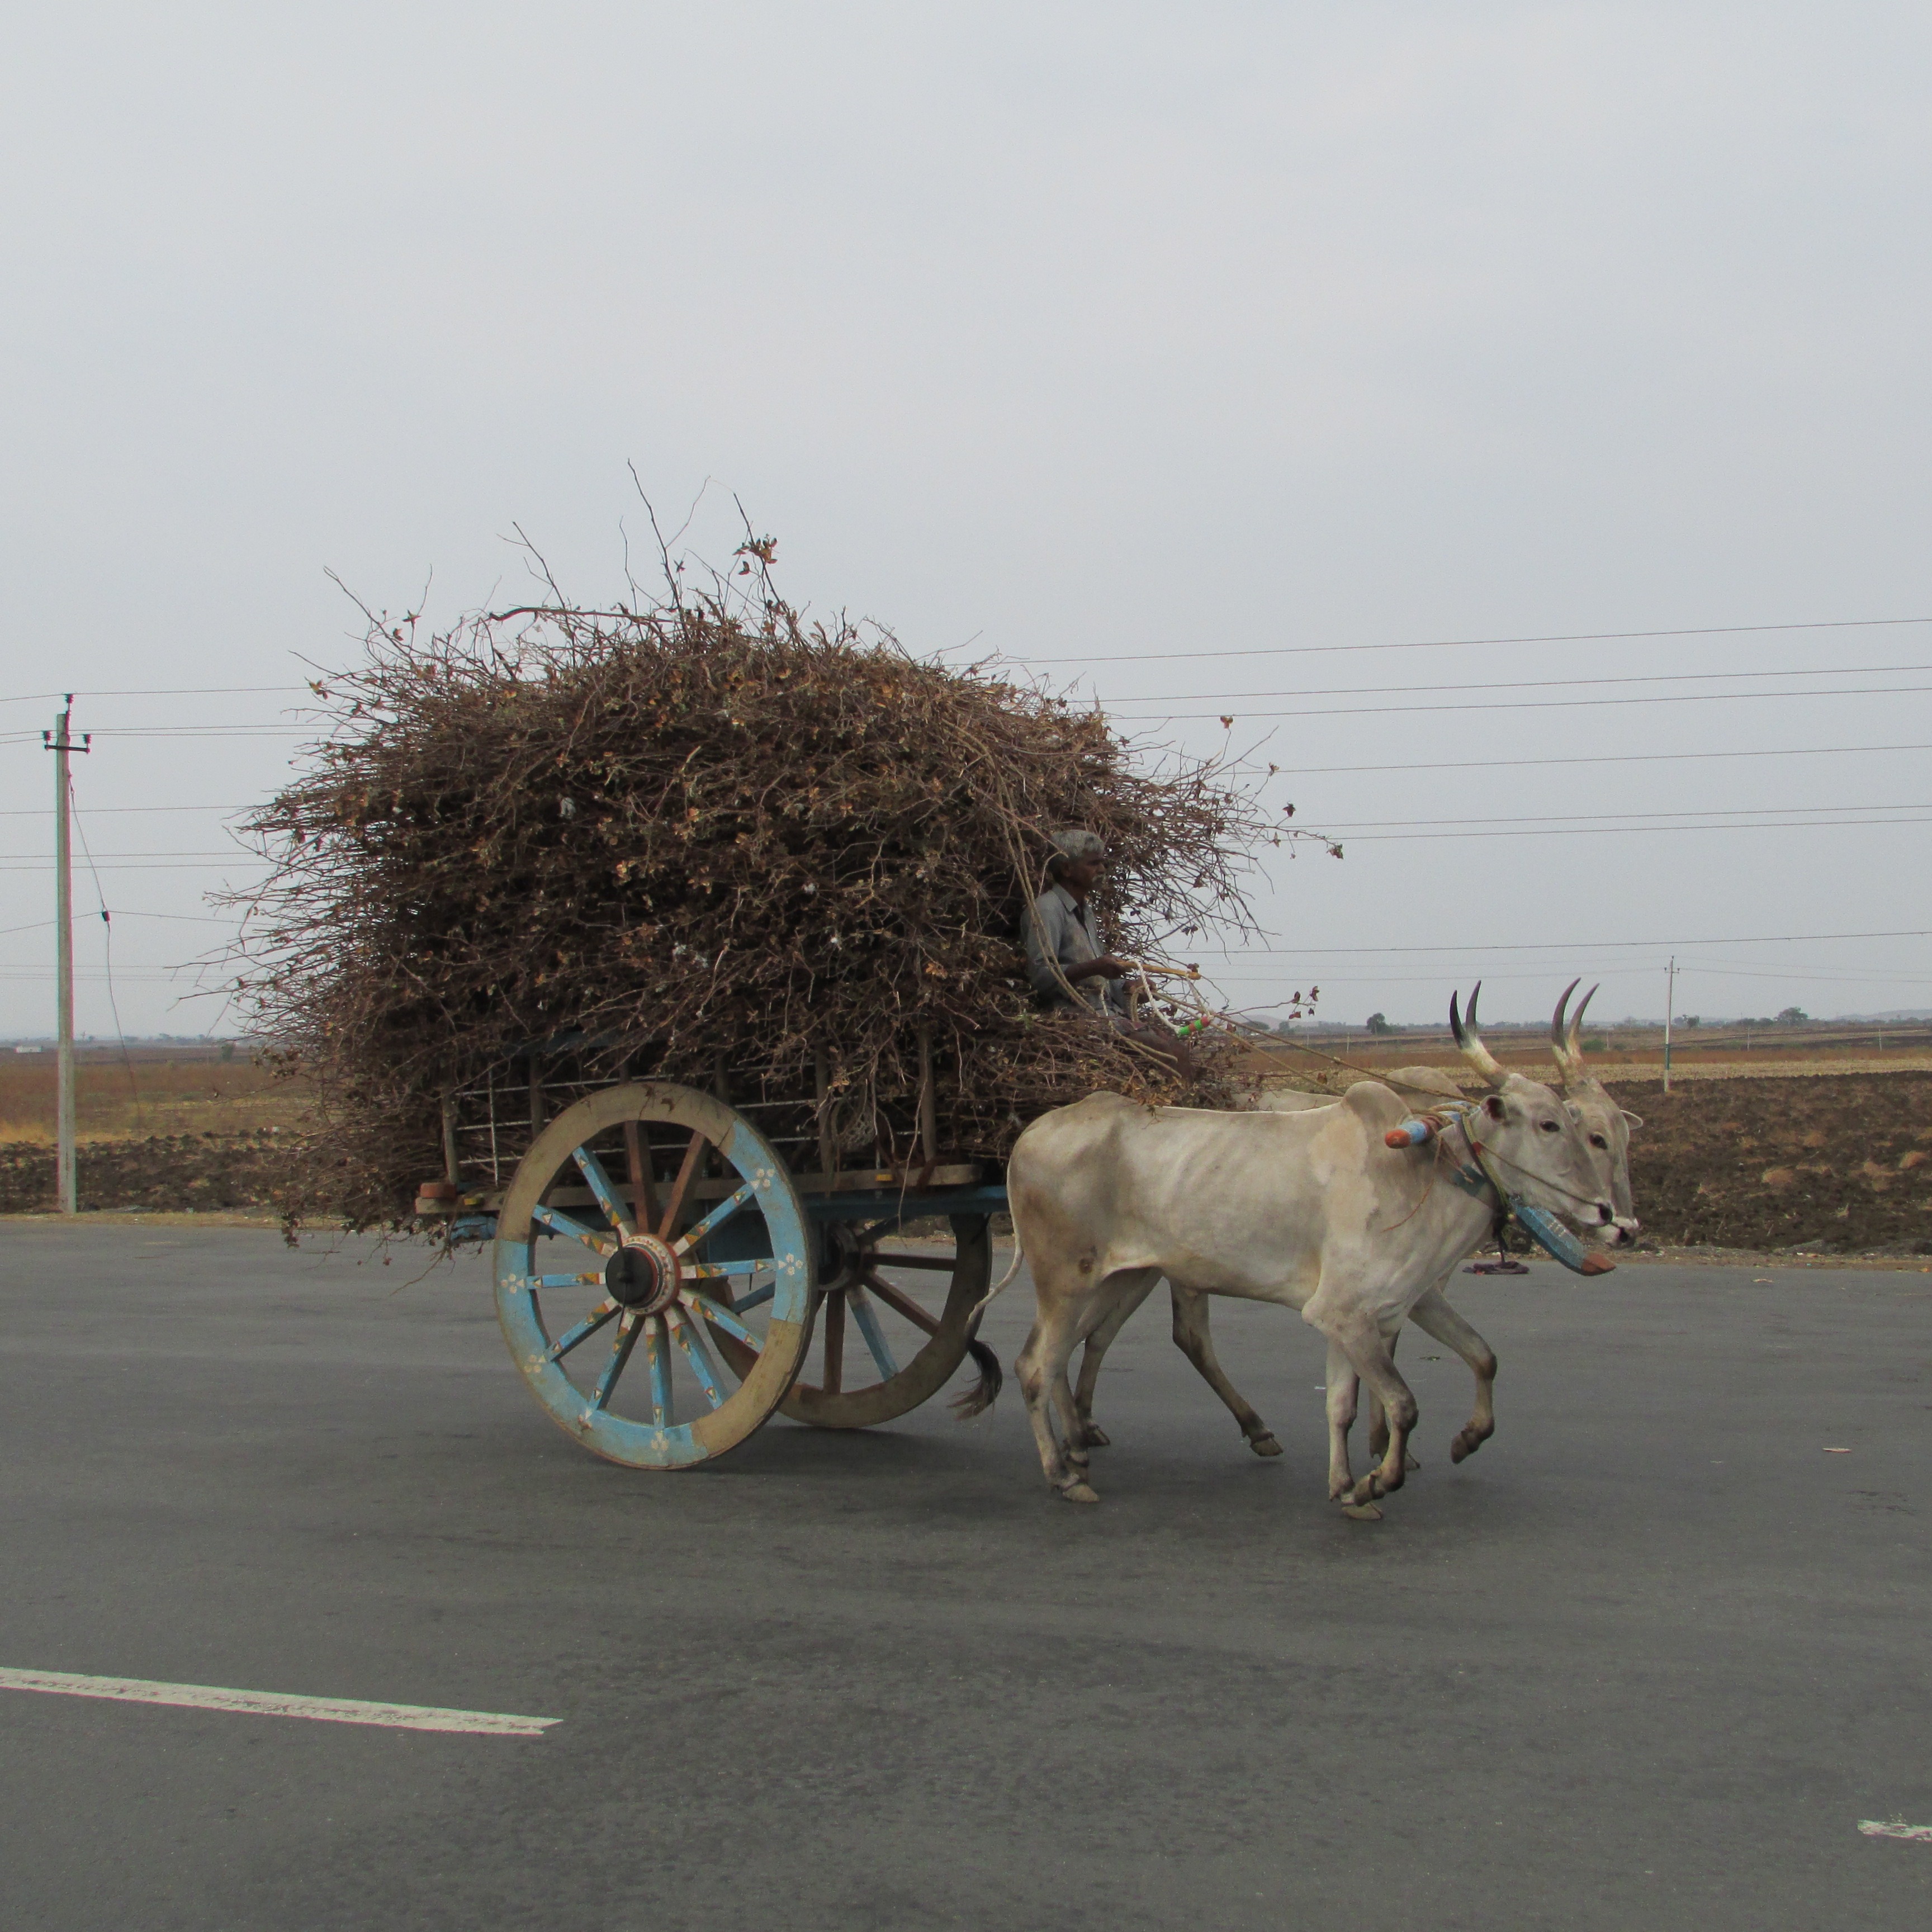
work, wheel, wagon, cart, transportation, transport, vehicle, india, pulling, indian, chariot, rural area, bullock cart, cattle like mammal, waggon, shiggaon, ox waggon, carting, carries